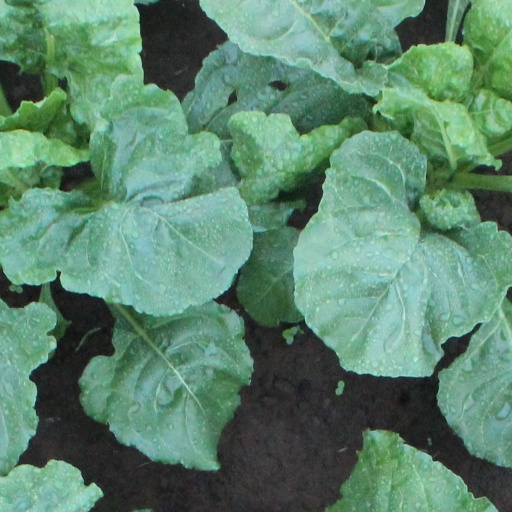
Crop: sugar beet